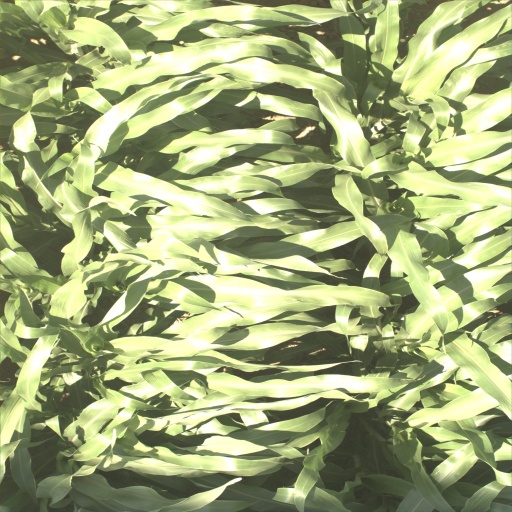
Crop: sorghum